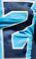
Number: 2